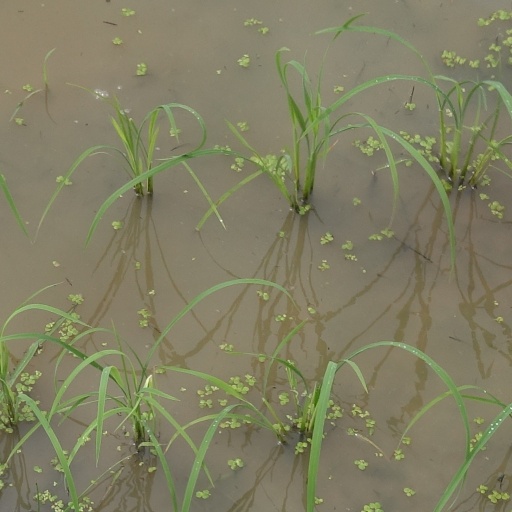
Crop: rice